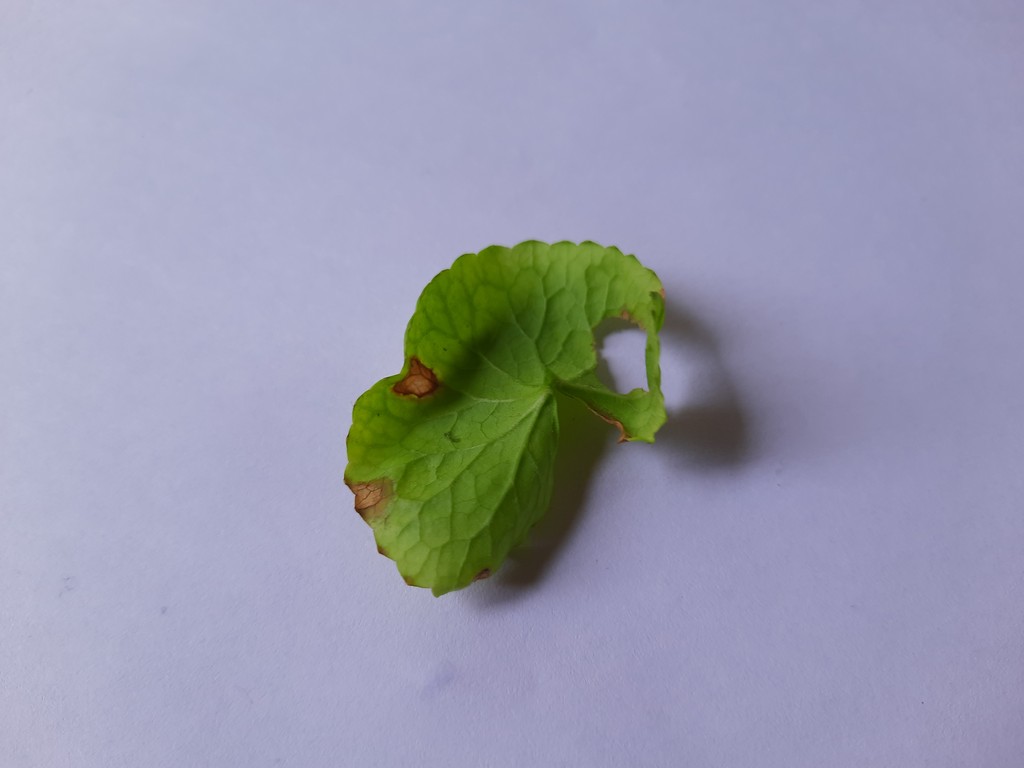
Label: Unhealthy